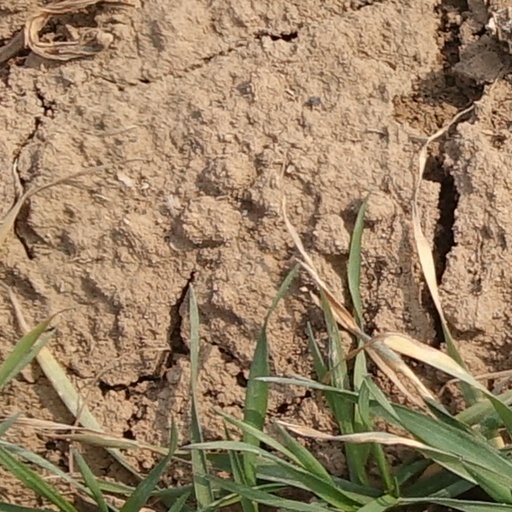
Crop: wheat